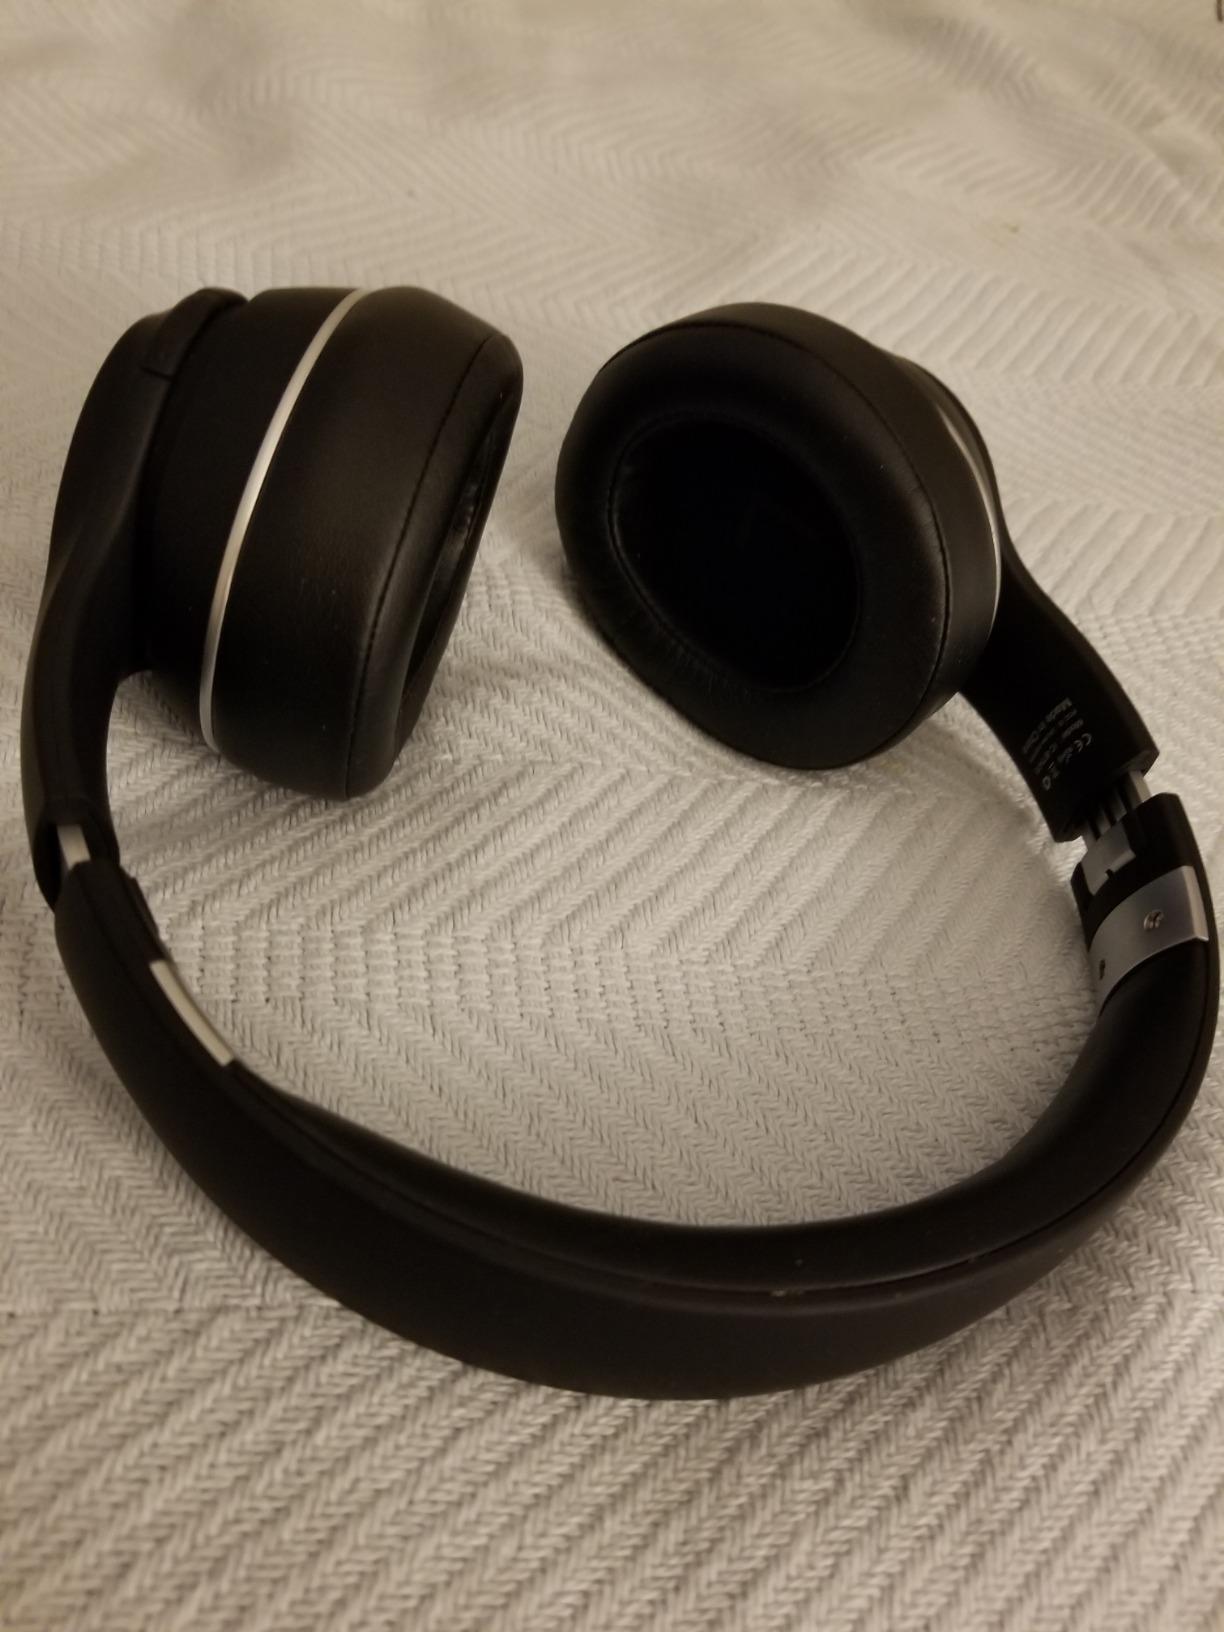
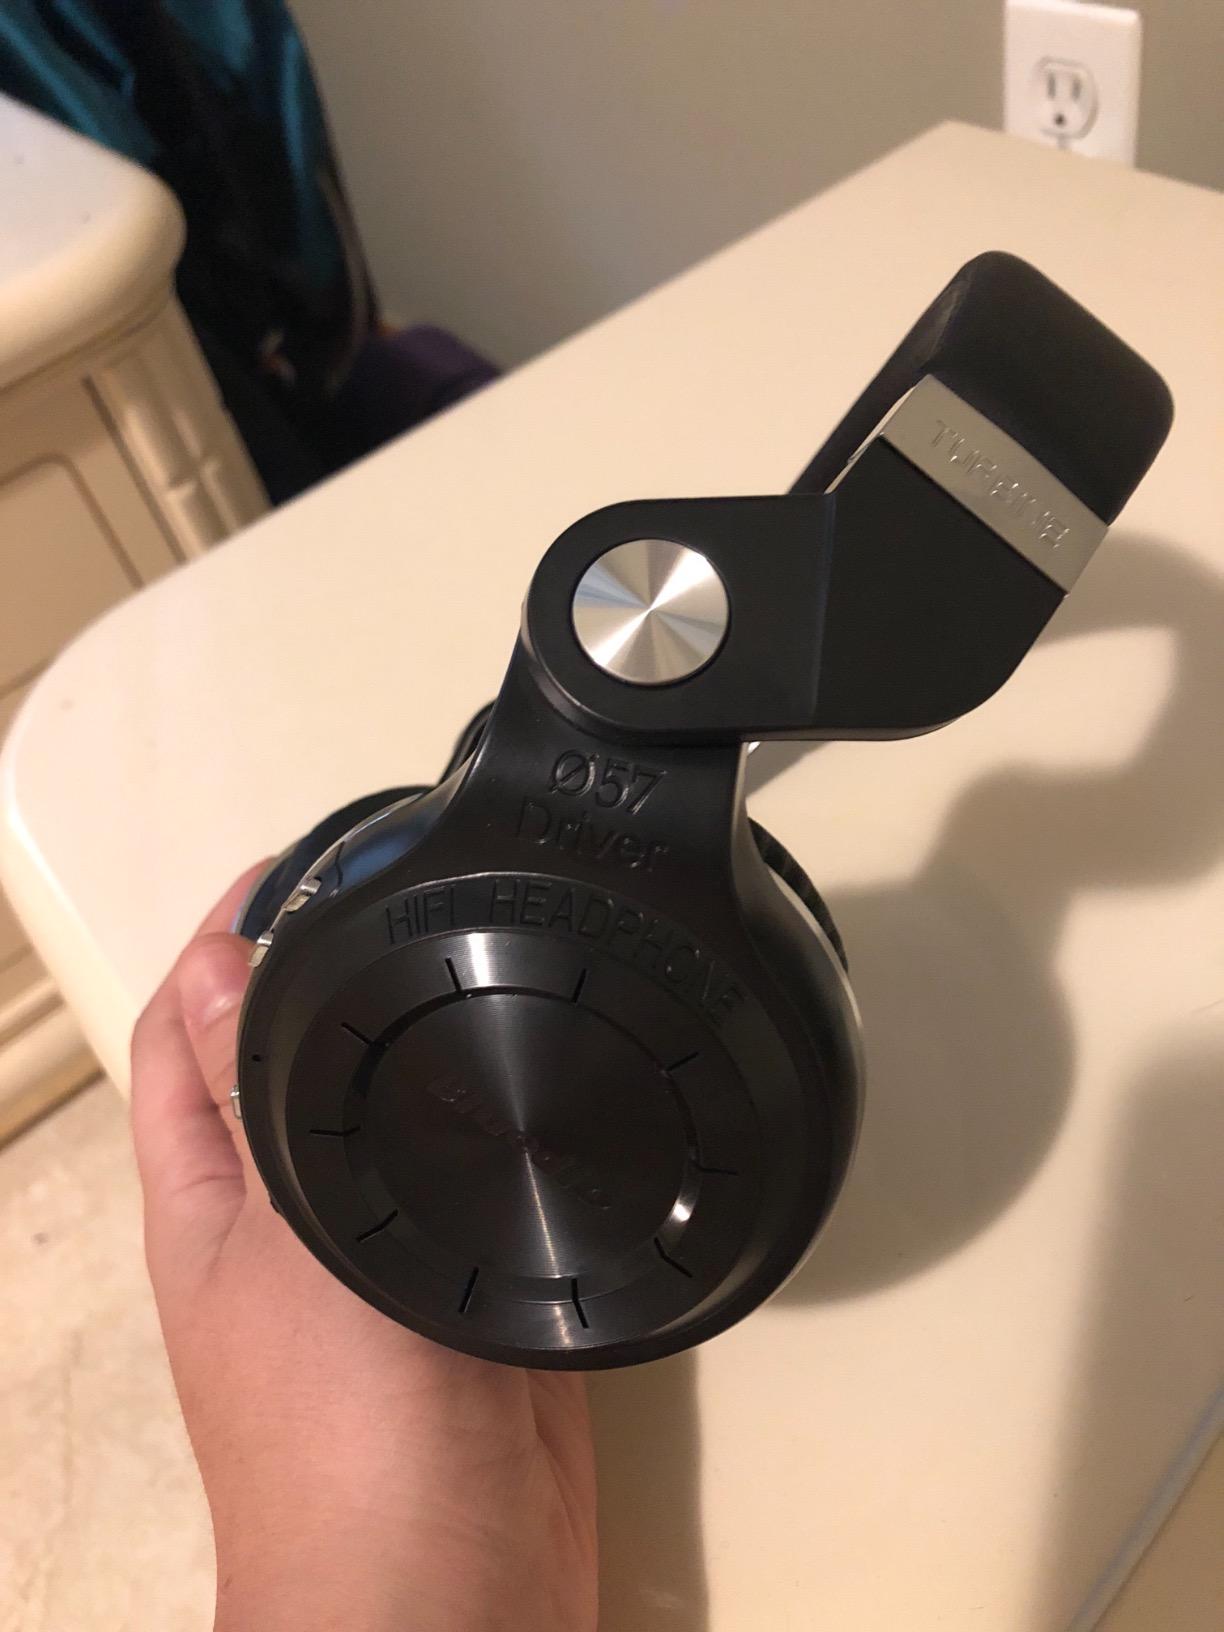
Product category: headphones
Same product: no